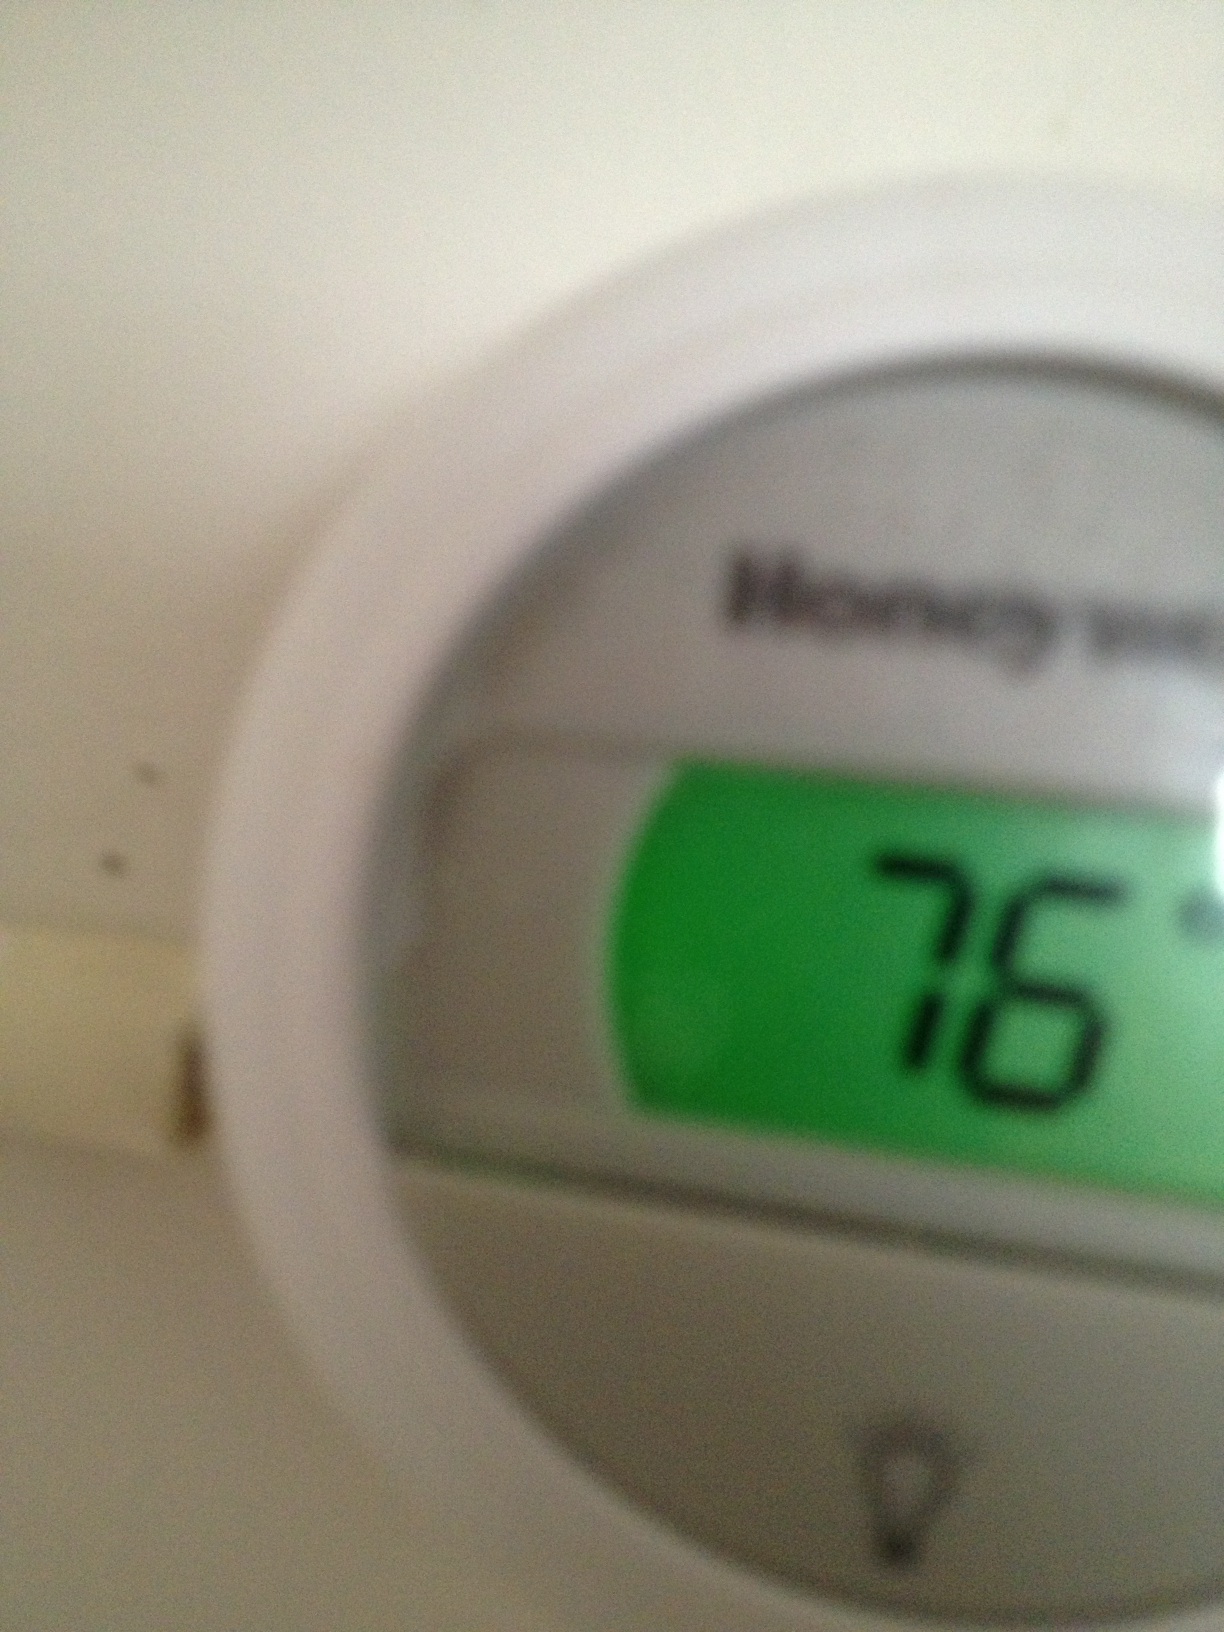Question: What does it say?
Answer: 76